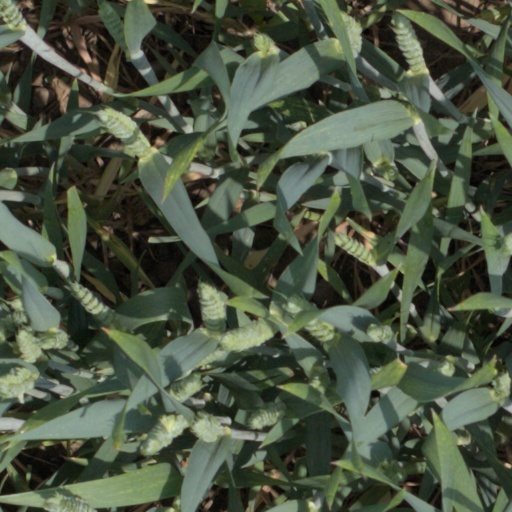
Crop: wheat